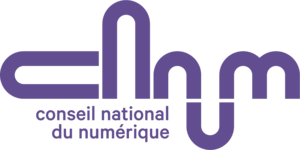
Le logo du Conseil national du numérique depuis le 11 décembre 2017.
Le Conseil national du numérique est une commission consultative française créée le 29 avril 2011 par décret du président de la République.